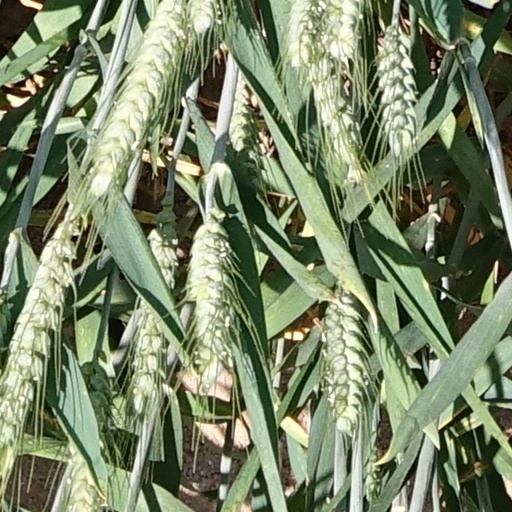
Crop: wheat